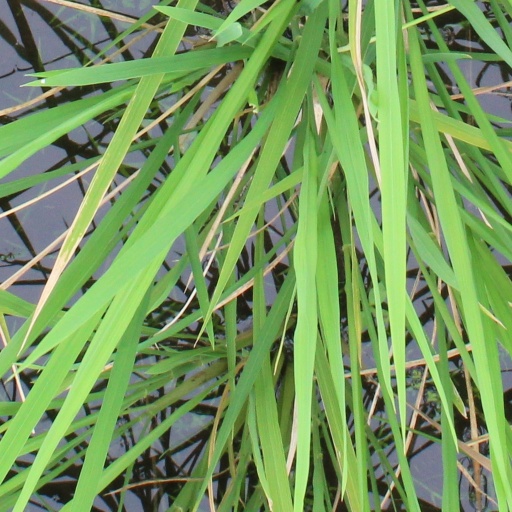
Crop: rice